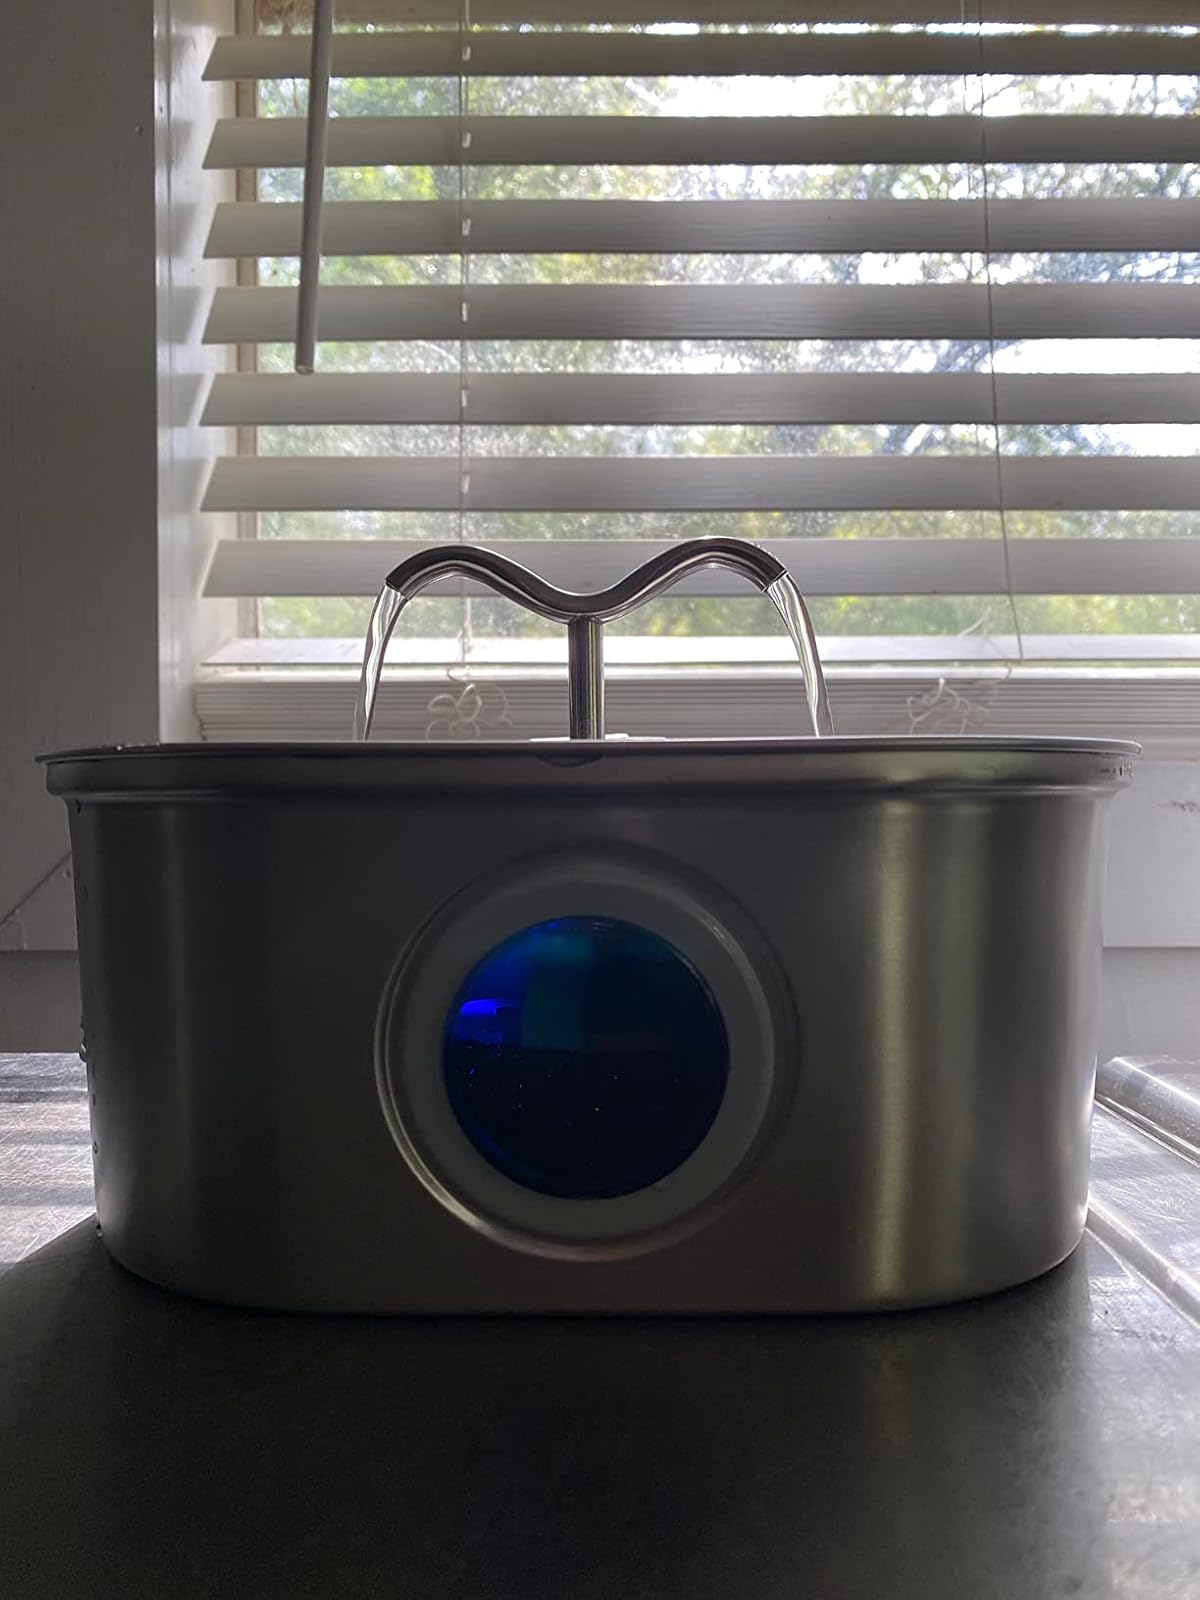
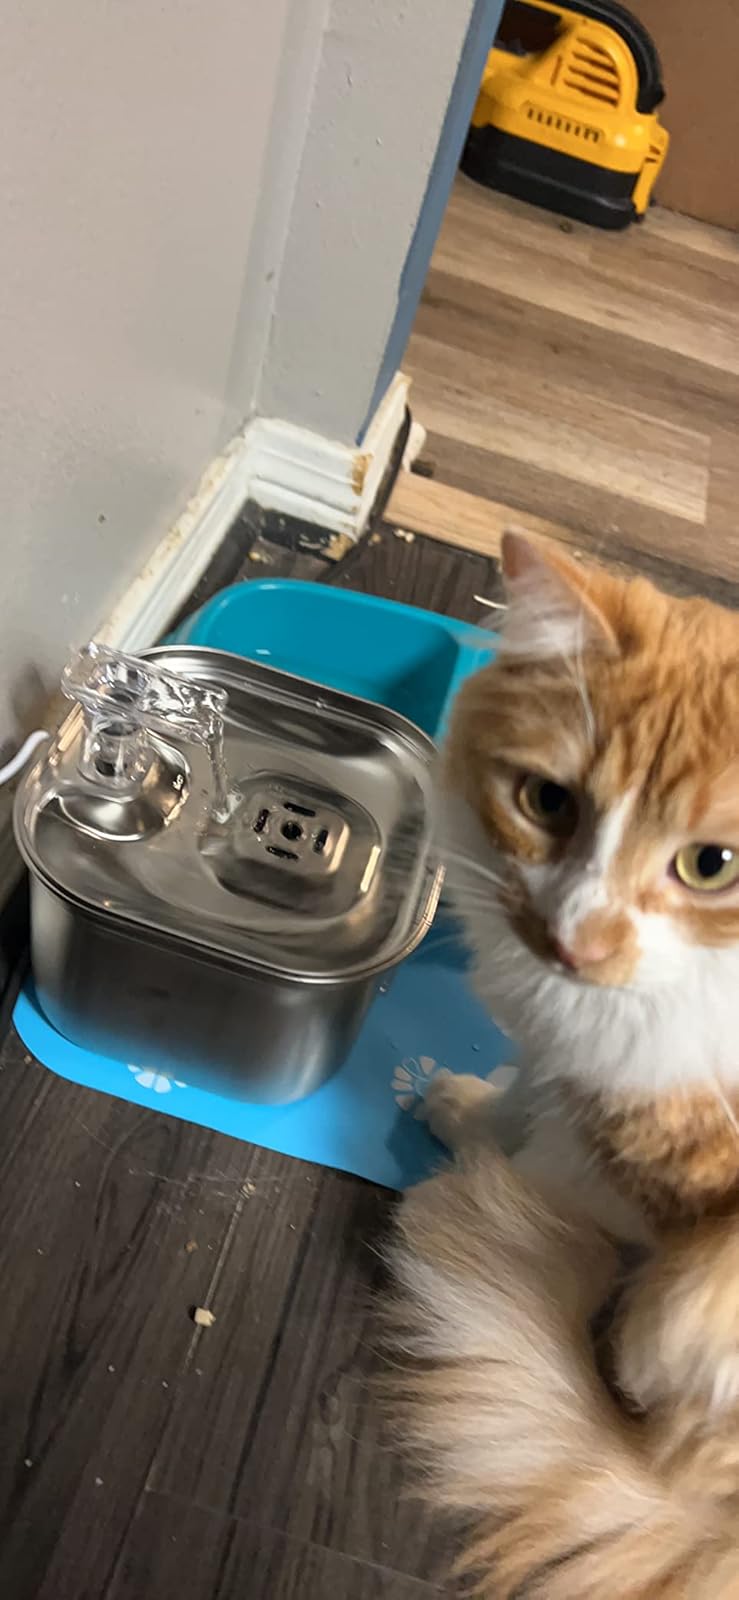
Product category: items_bowl
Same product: no